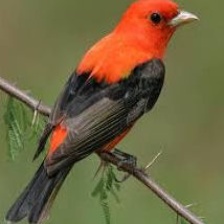
Species: SCARLET TANAGER
Scientific name: PIRANGA OLIVACEA